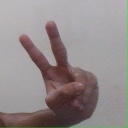
अक्षर: ऐ